Robert Åhman Persson

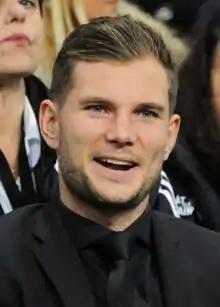
Persson in November 2013

Robert Åhman Persson (born 26 March 1987) is a Swedish former professional footballer who played as a defensive midfielder.